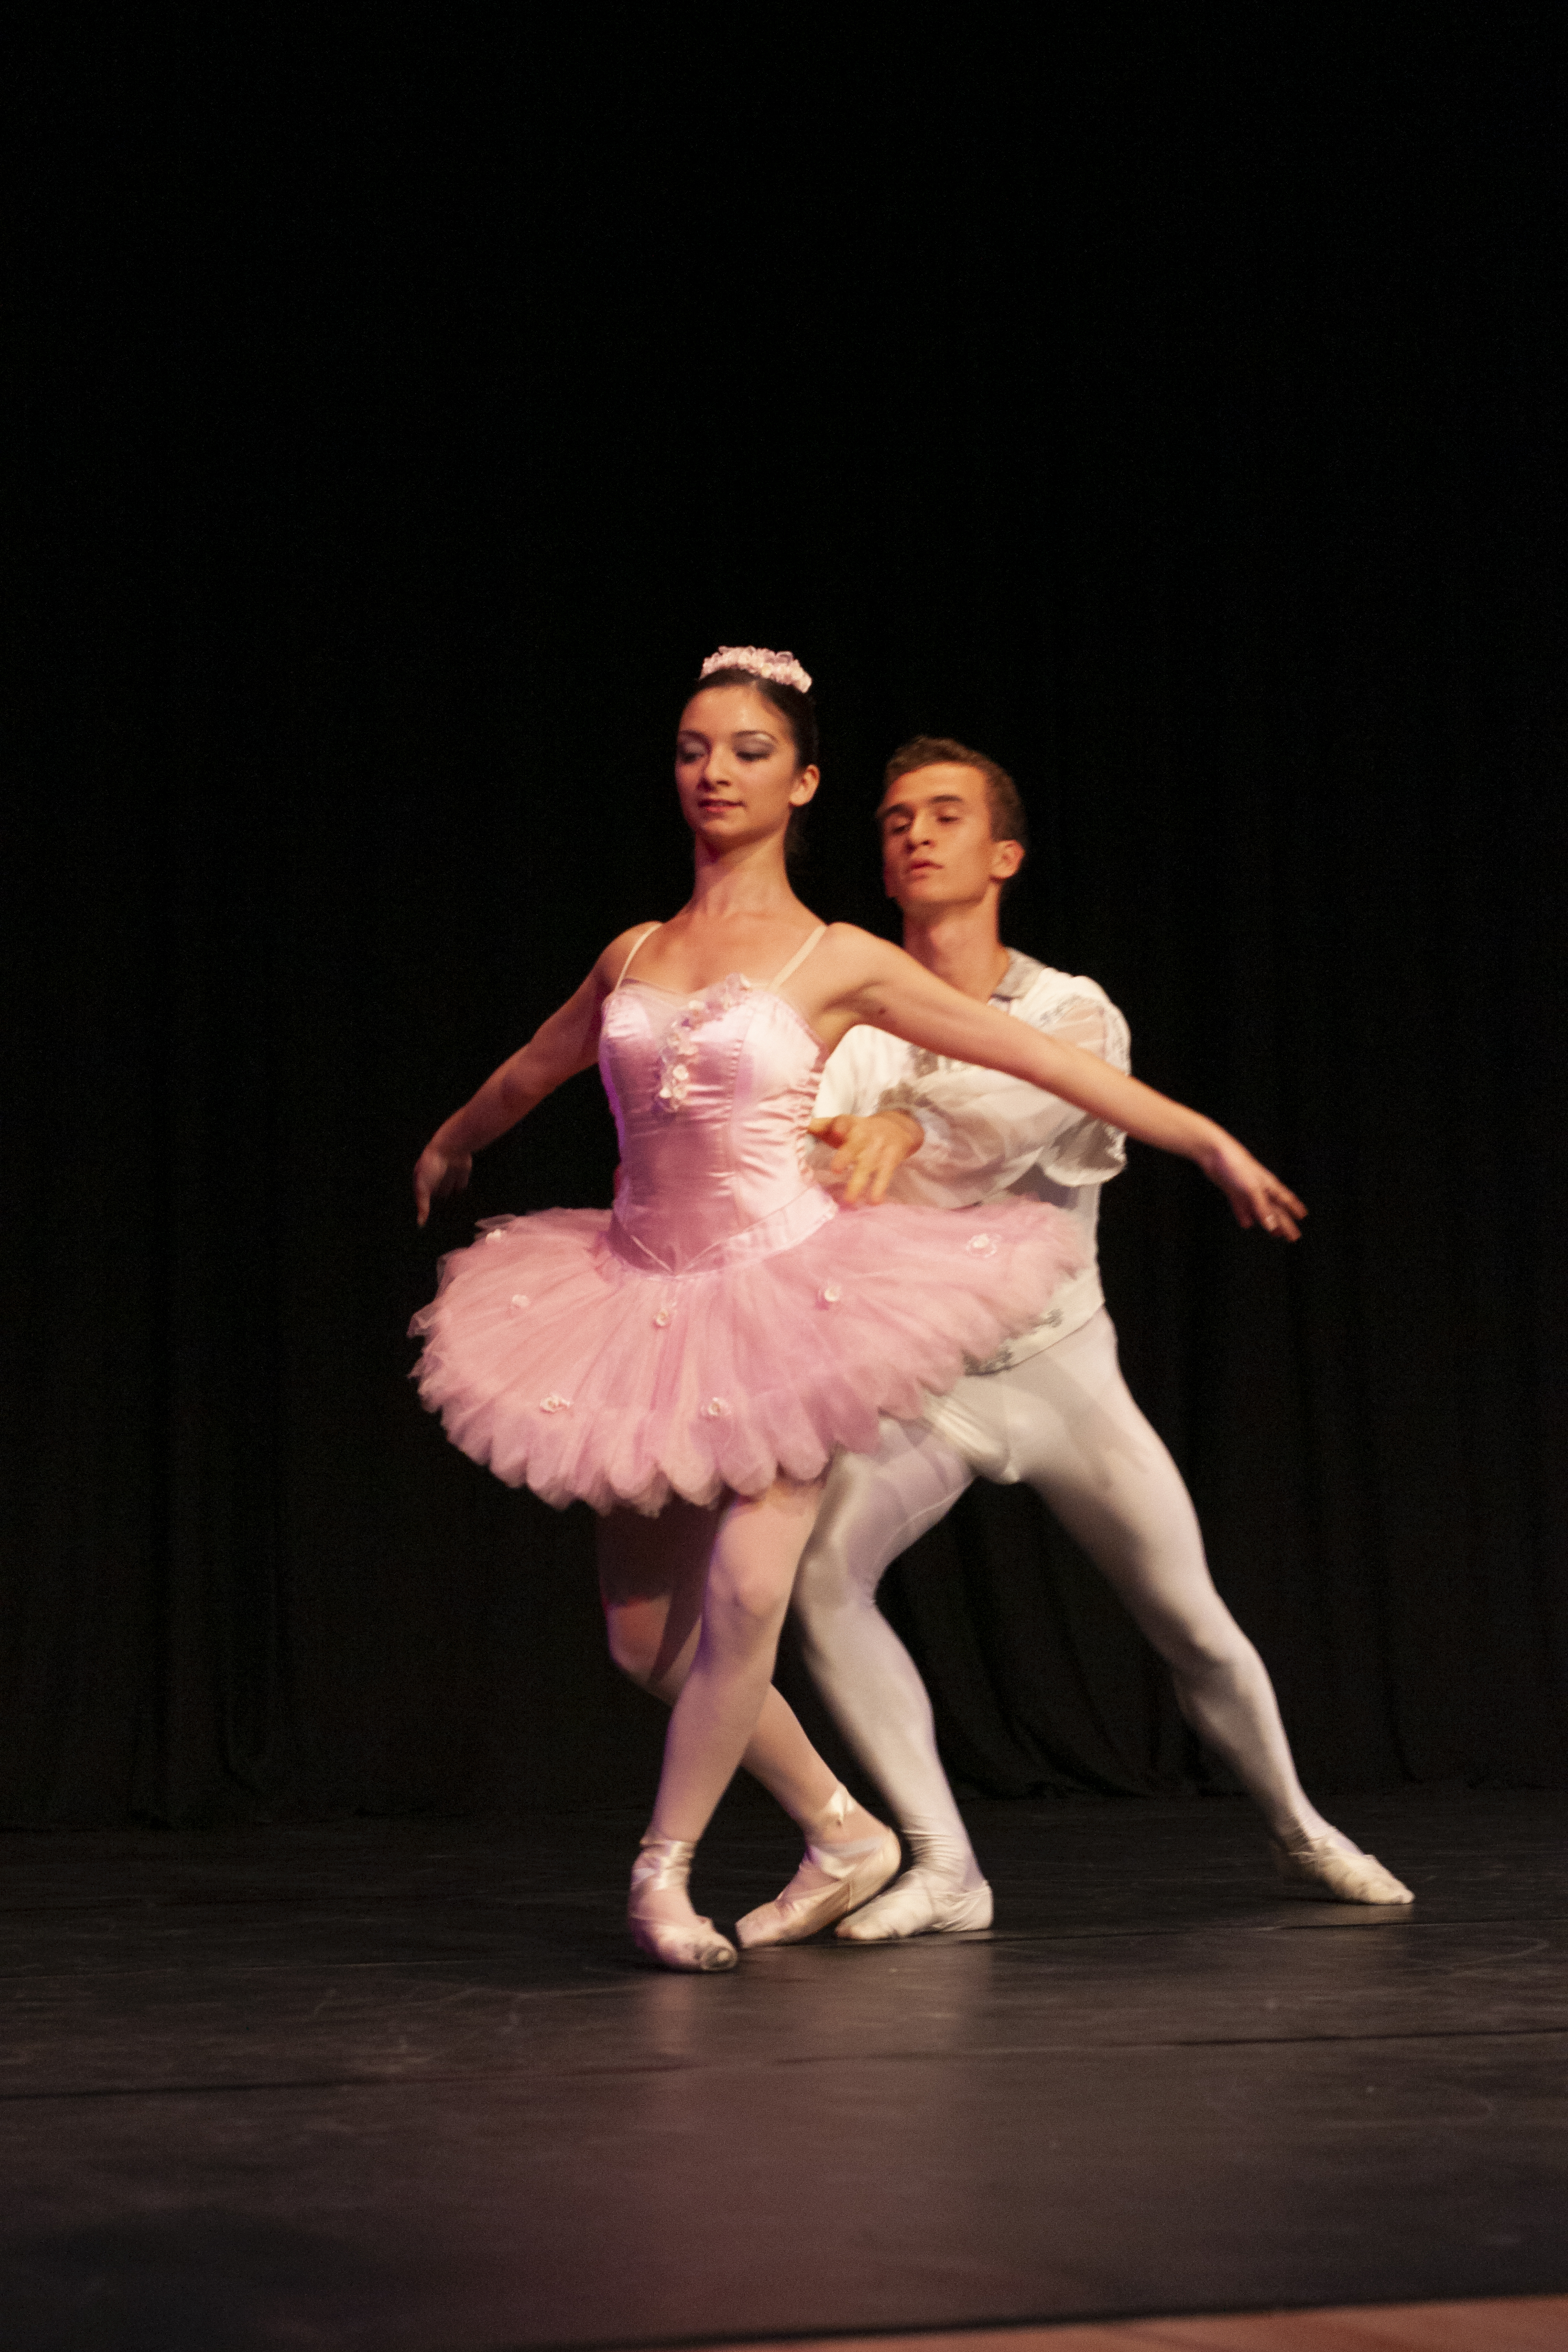
dance, entertainment, performing arts, ballet shoe, shoe, dancer, ballet, artist, ballet dancer, dress, performance, choreography, stage, ballet tutu, performance art, costume design, Athletic dance move, concert dance, musical theatre, heater, costume, recital, ballet flat, Pointe shoe, Dancing shoe, Ballet master, modern dance, ankle, barefoot, theatre, balance, tights